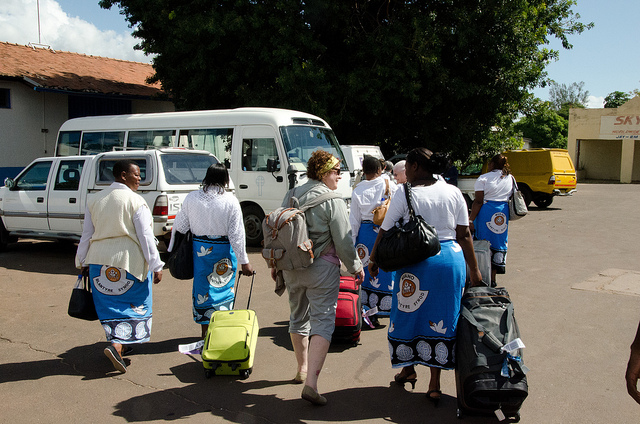
the long view of a parking lot shows a row of parked vehicles, including a bus, which appears to be the destination of a number of similarly dressed women with luggage that are moving towards it from the immediate foreground.